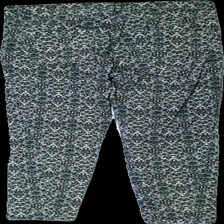
View: back
Type: Jeans
Category: Ladies
Brand: Lindex
Colors: Brown, Black, Beige
Material: 100% bomull
Pattern: Logo print
Cut: Tight
Size: 42
Season: All
Price range: 50-100
Recommended usage: Reuse
Description: jeans med mönster och bruna knappar